Balsam Lake Mountain Fire Observation Station

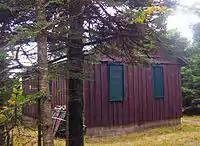
A brown wooden building in a small grasy clearing partially obscured by evergreen trees in the left foreground. It has green bars on the windows and a small pile of wooden debris propped against the front left corner.

In the early 1960s the state replaced the 1918 cabin with the current one. Unlike older observer's cabins in the Forest Preserve, the one on Balsam Lake lacks a porch. This was the most significant change to any aspect of the fire tower complex after the construction of the current tower. During that time the observers were busy. A drought in 1962 led to many fires, and similar conditions the following year resulted in Governor Nelson Rockefeller ordering the closing of the Forest Preserve in 1963 and again for short periods the following year.